Albino Jara

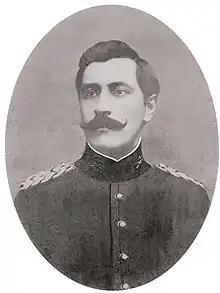

Colonel Albino Jara Benegas (28 February 1877 – 15 May 1912) was provisional President of Paraguay from 19 January 1911 to 5 July 1911. A military official, he was a member of the Liberal Party. He came to power in the 1911 military coup wherein Jara rebelled against the government when Manuel Gondra's government sought his arrest.